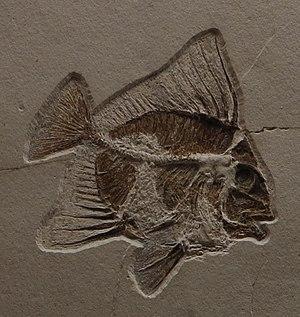
Acanthonemus est un genre éteint de poissons à nageoires rayonnées rapporté en 2014 par A. F. Bannikov à la famille également éteinte des Acanthonemidae au sein de l'ordre des Perciformes.
Le Monte Bolca, près de Vérone, est l’un des tout premiers gisements de fossiles connu par les chercheurs européens, depuis le XVIᵉ siècle, mais il n'a fait l'objet d'études scientifiques qu'à partir du XIXᵉ siècle, lorsqu'on prit conscience que ces fossiles étaient vraiment des vestiges d’animaux. Par le nombre et la qualité de conservation des spécimens, ce lagerstätte demeure aujourd'hui l'une des plus importantes sources mondiales de fossiles de l’Éocène.